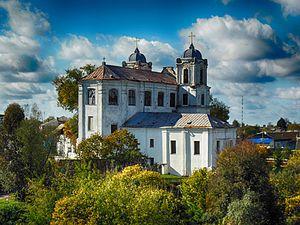
Mstsislaw, Mstislav ou Mstislavl, est une ville de la voblast de Moguilev, en Biélorussie, et le centre administratif du raïon de Mstsislaw. Sa population s'élevait à 10 370 habitants en 2017. La ville est parfois surnommée la « petite Vilnius », ou la « Souzdal biélorusse ».